The Crucifer of Blood

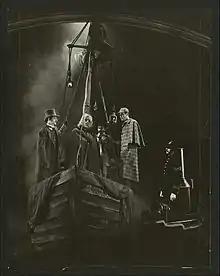
Scene from "The Crucifer of Blood" (1978)

The Crucifer of Blood is a play by Paul Giovanni that is adapted from the Arthur Conan Doyle novel "The Sign of the Four." It depicts the character Irene St. Claire hiring the detective Sherlock Holmes to investigate the travails that her father and his three compatriots suffered over a pact made over a cursed treasure chest in colonial India during the Indian Rebellion of 1857.